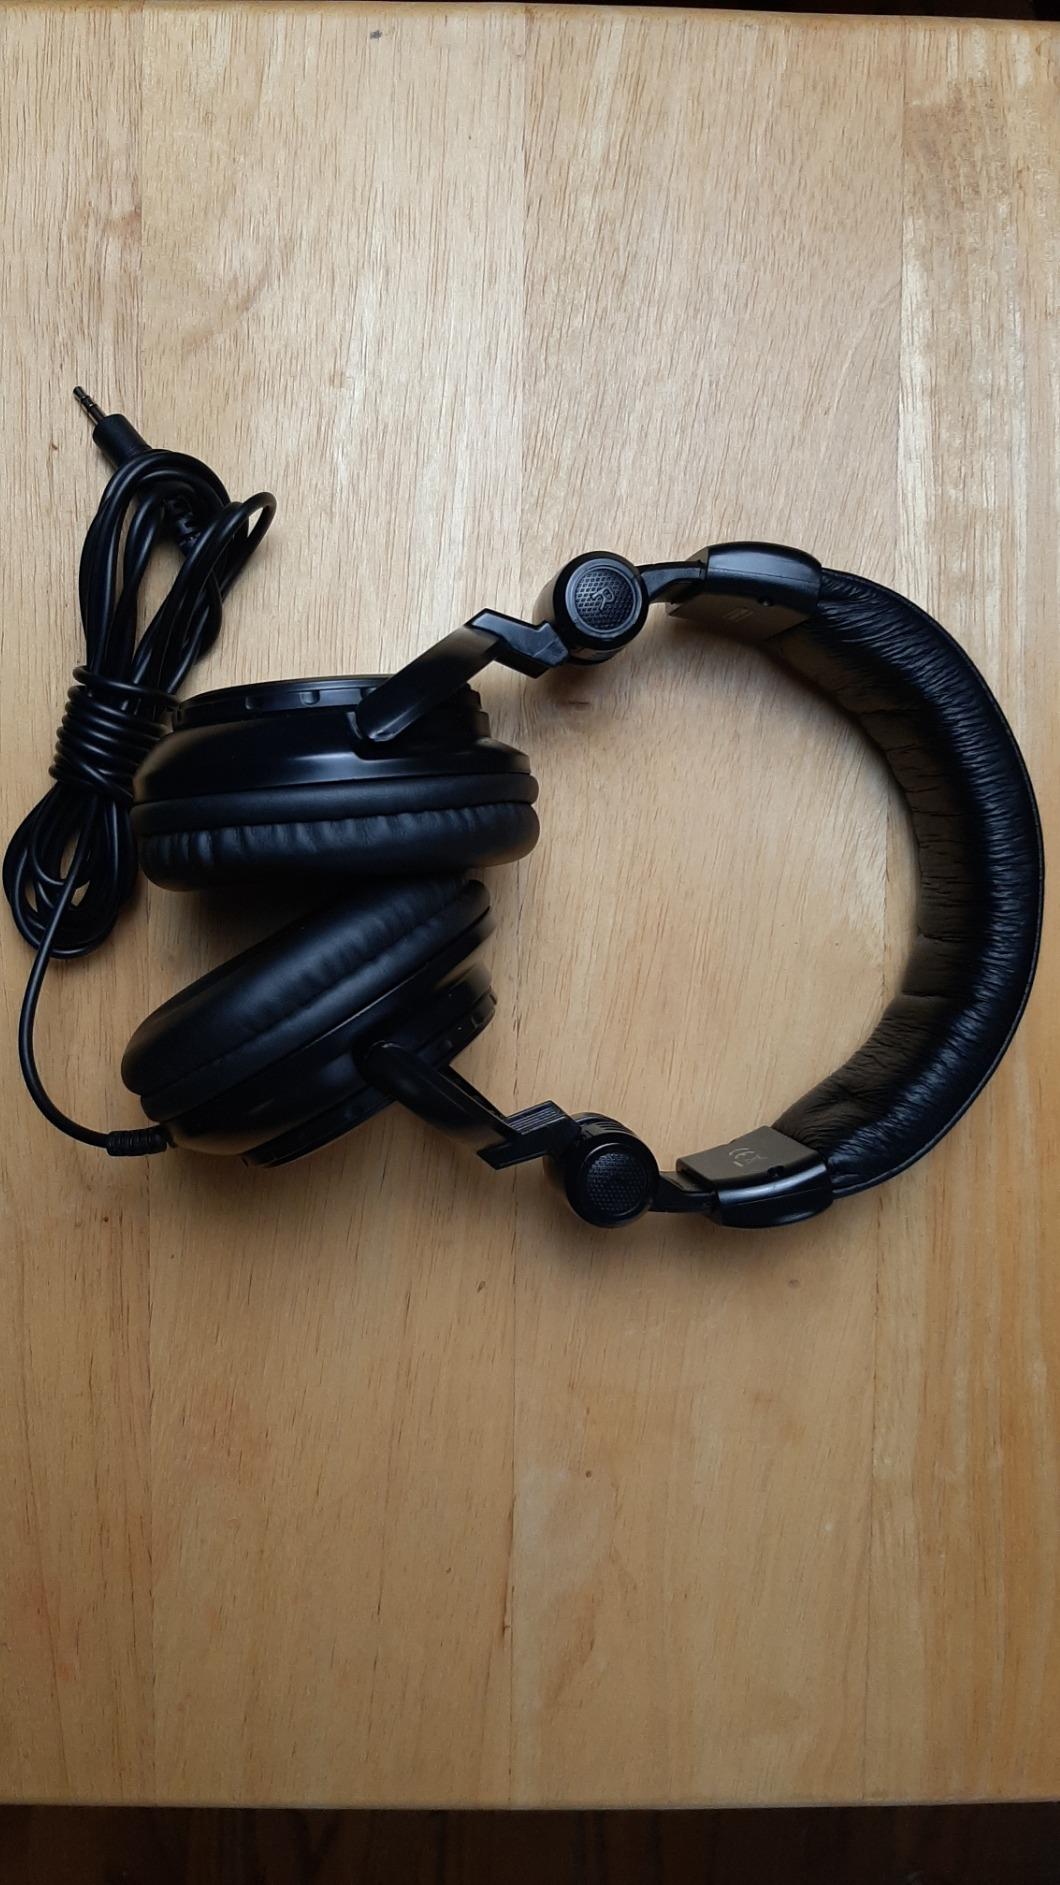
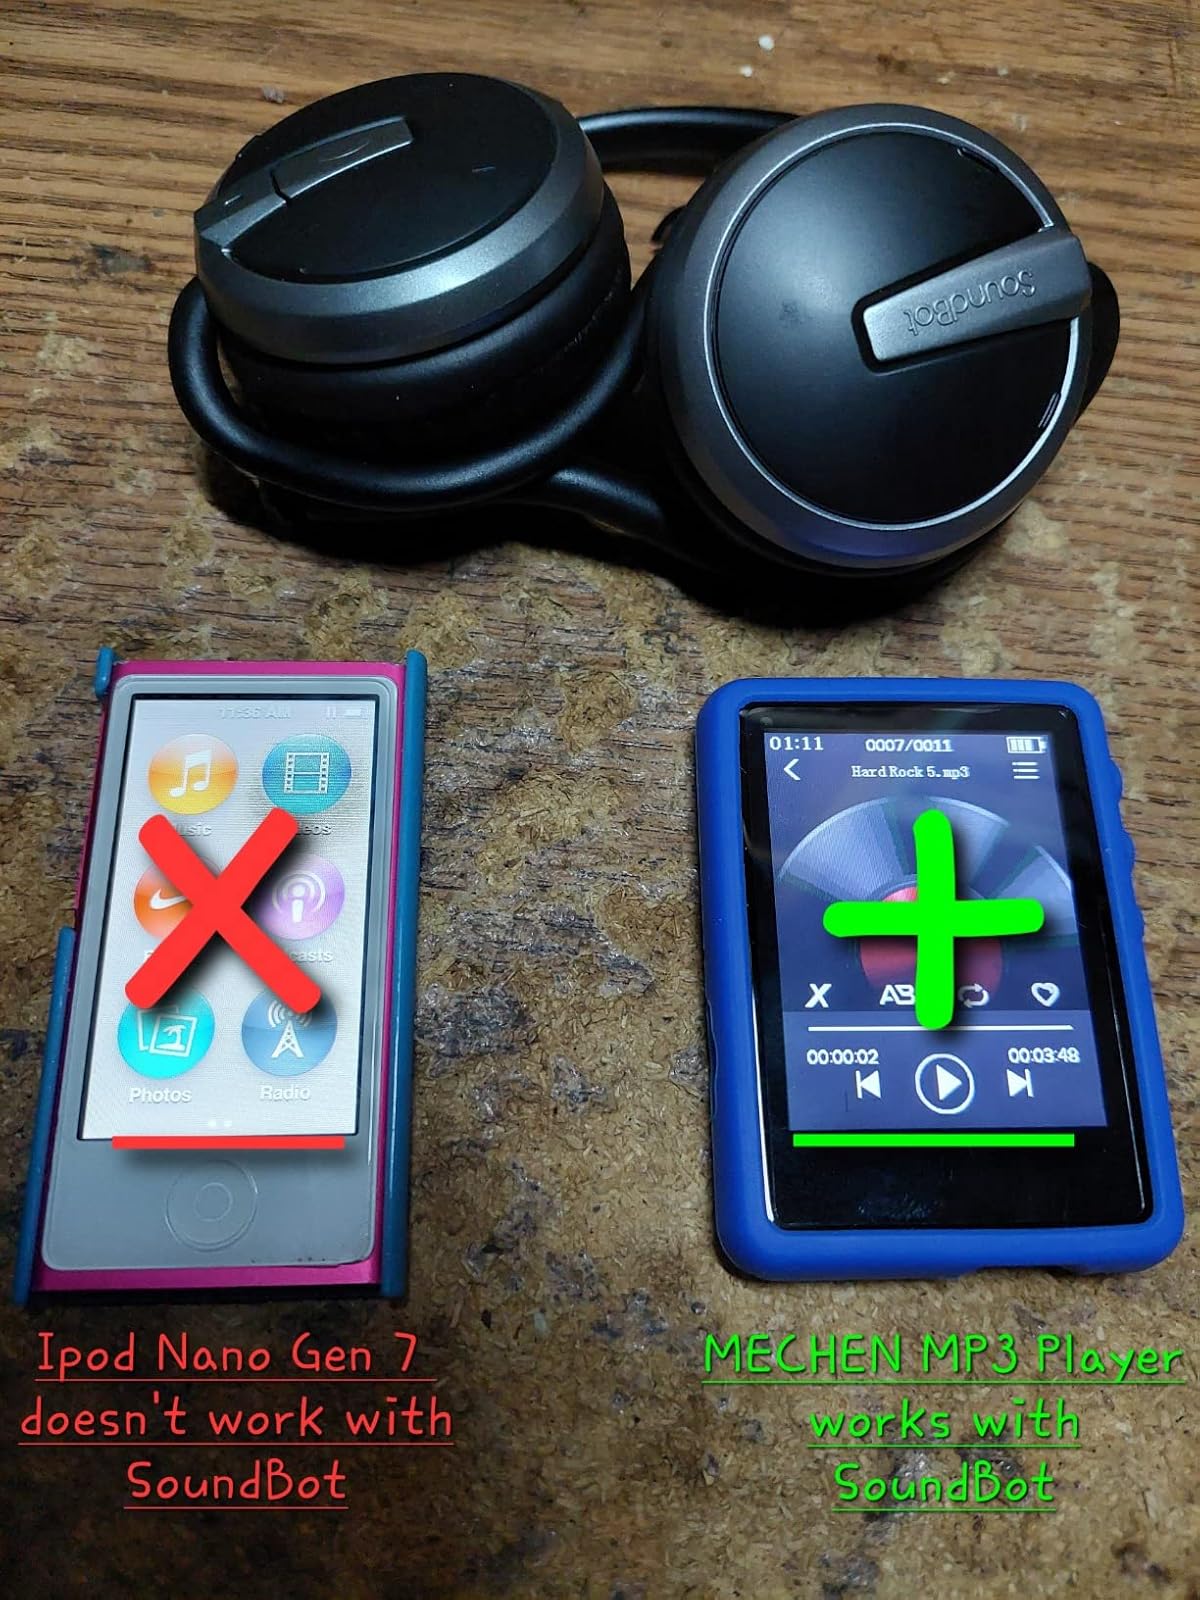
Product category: headphones
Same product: no